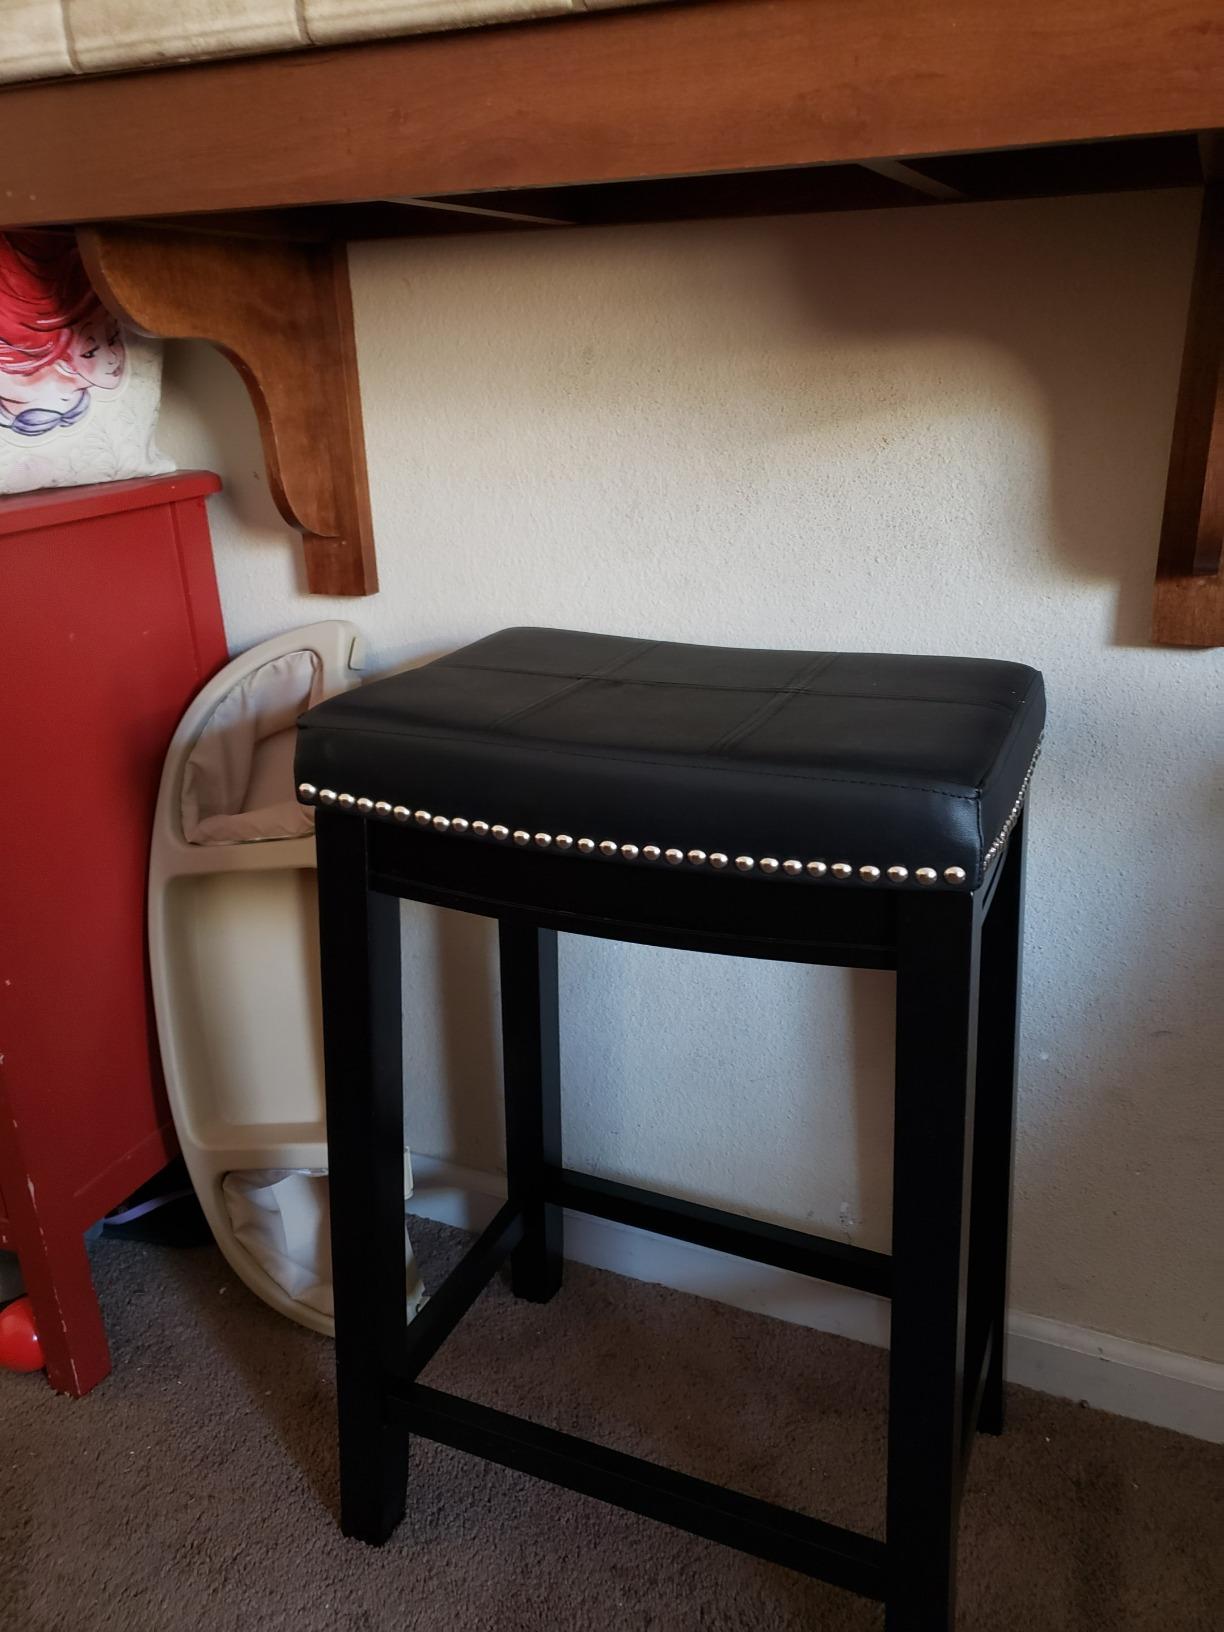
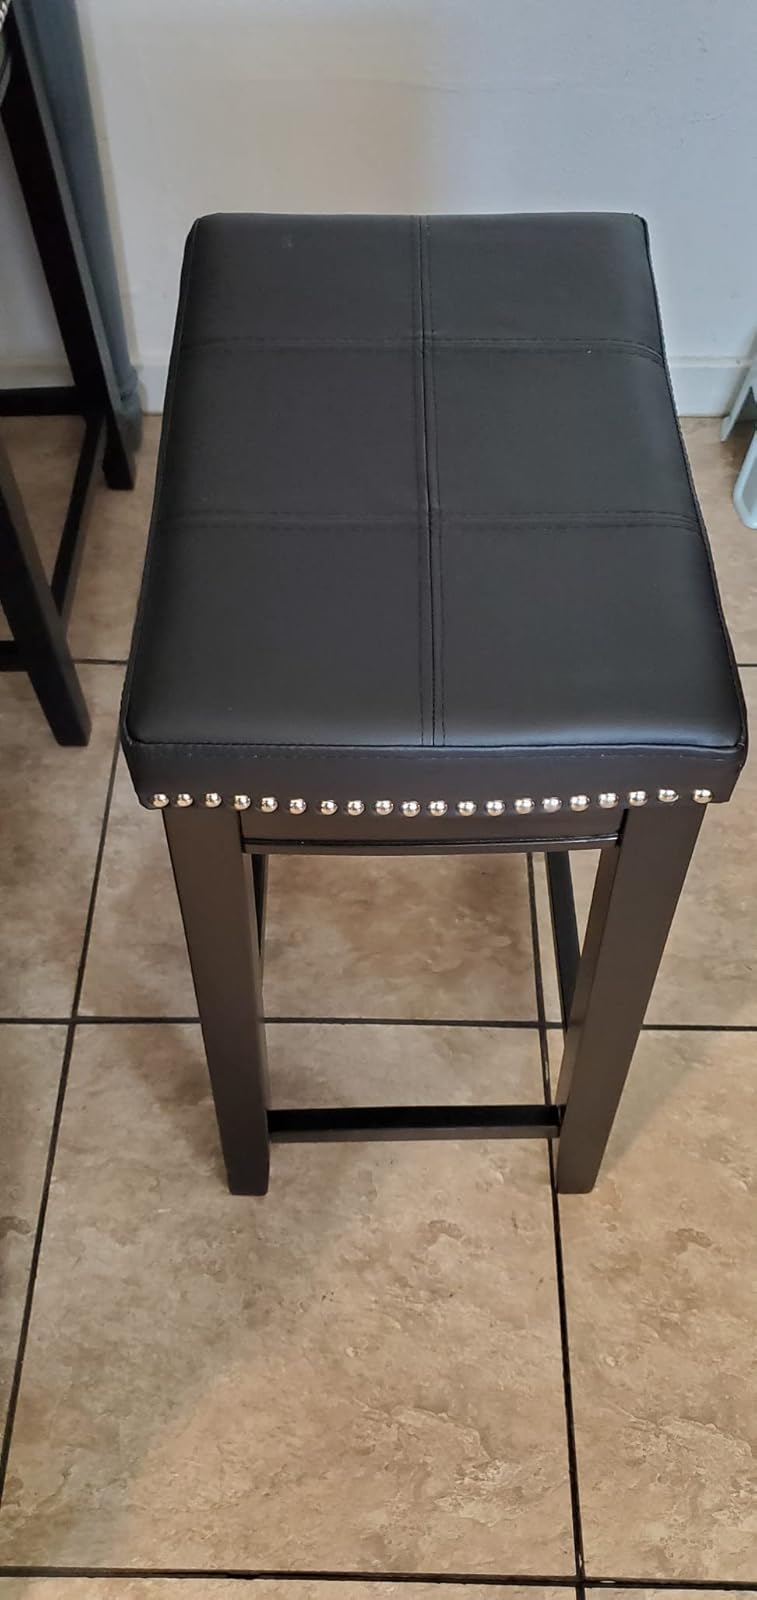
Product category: stool
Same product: yes